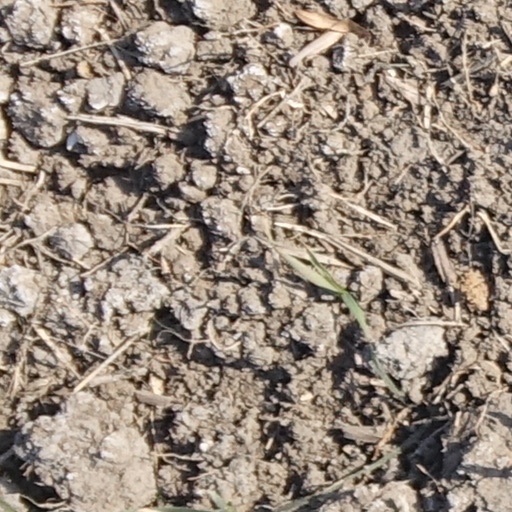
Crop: wheat